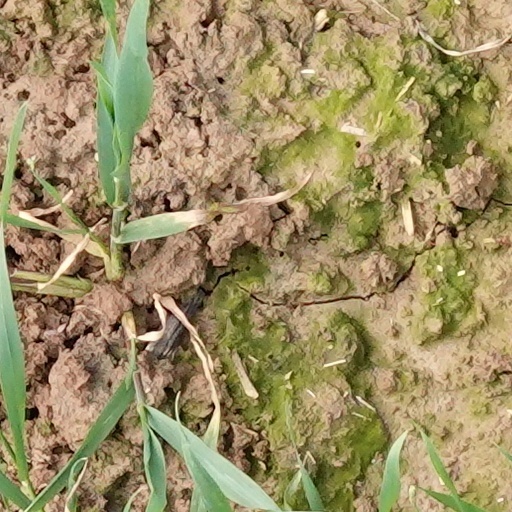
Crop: wheat